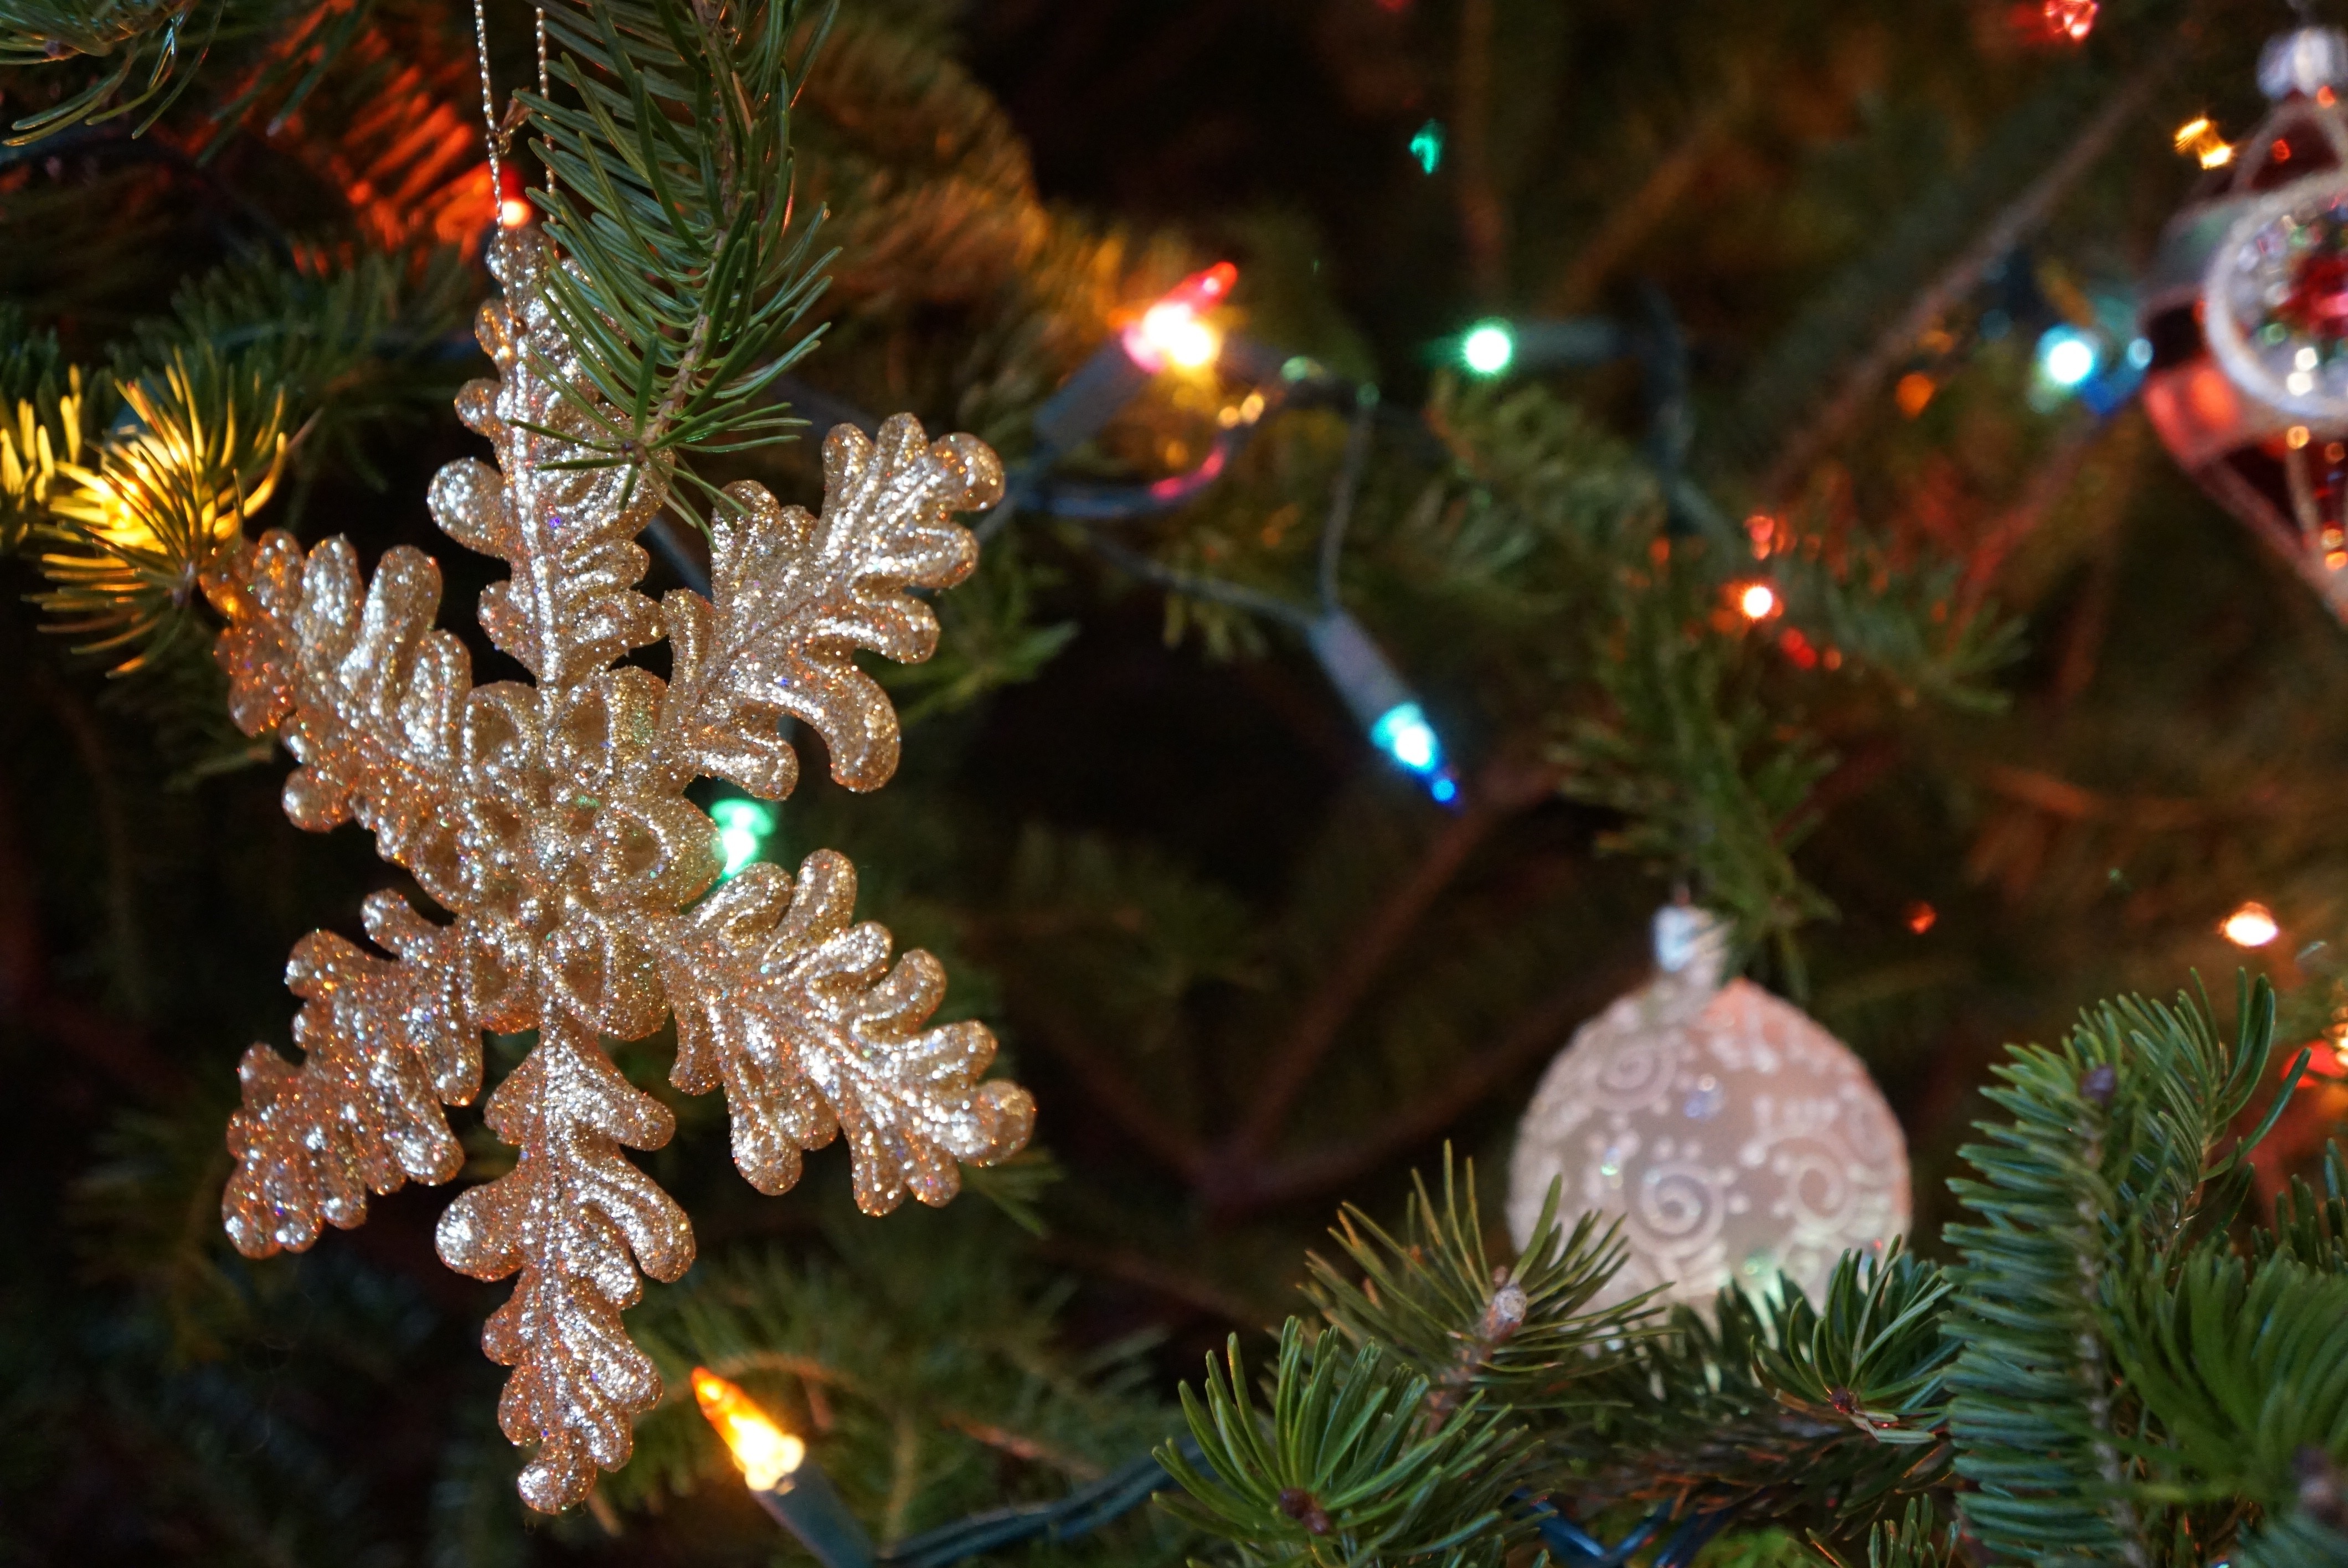
tree, branch, holiday, christmas, fir, decor, christmas tree, christmas decoration, spruce, christmas lights, woody plant